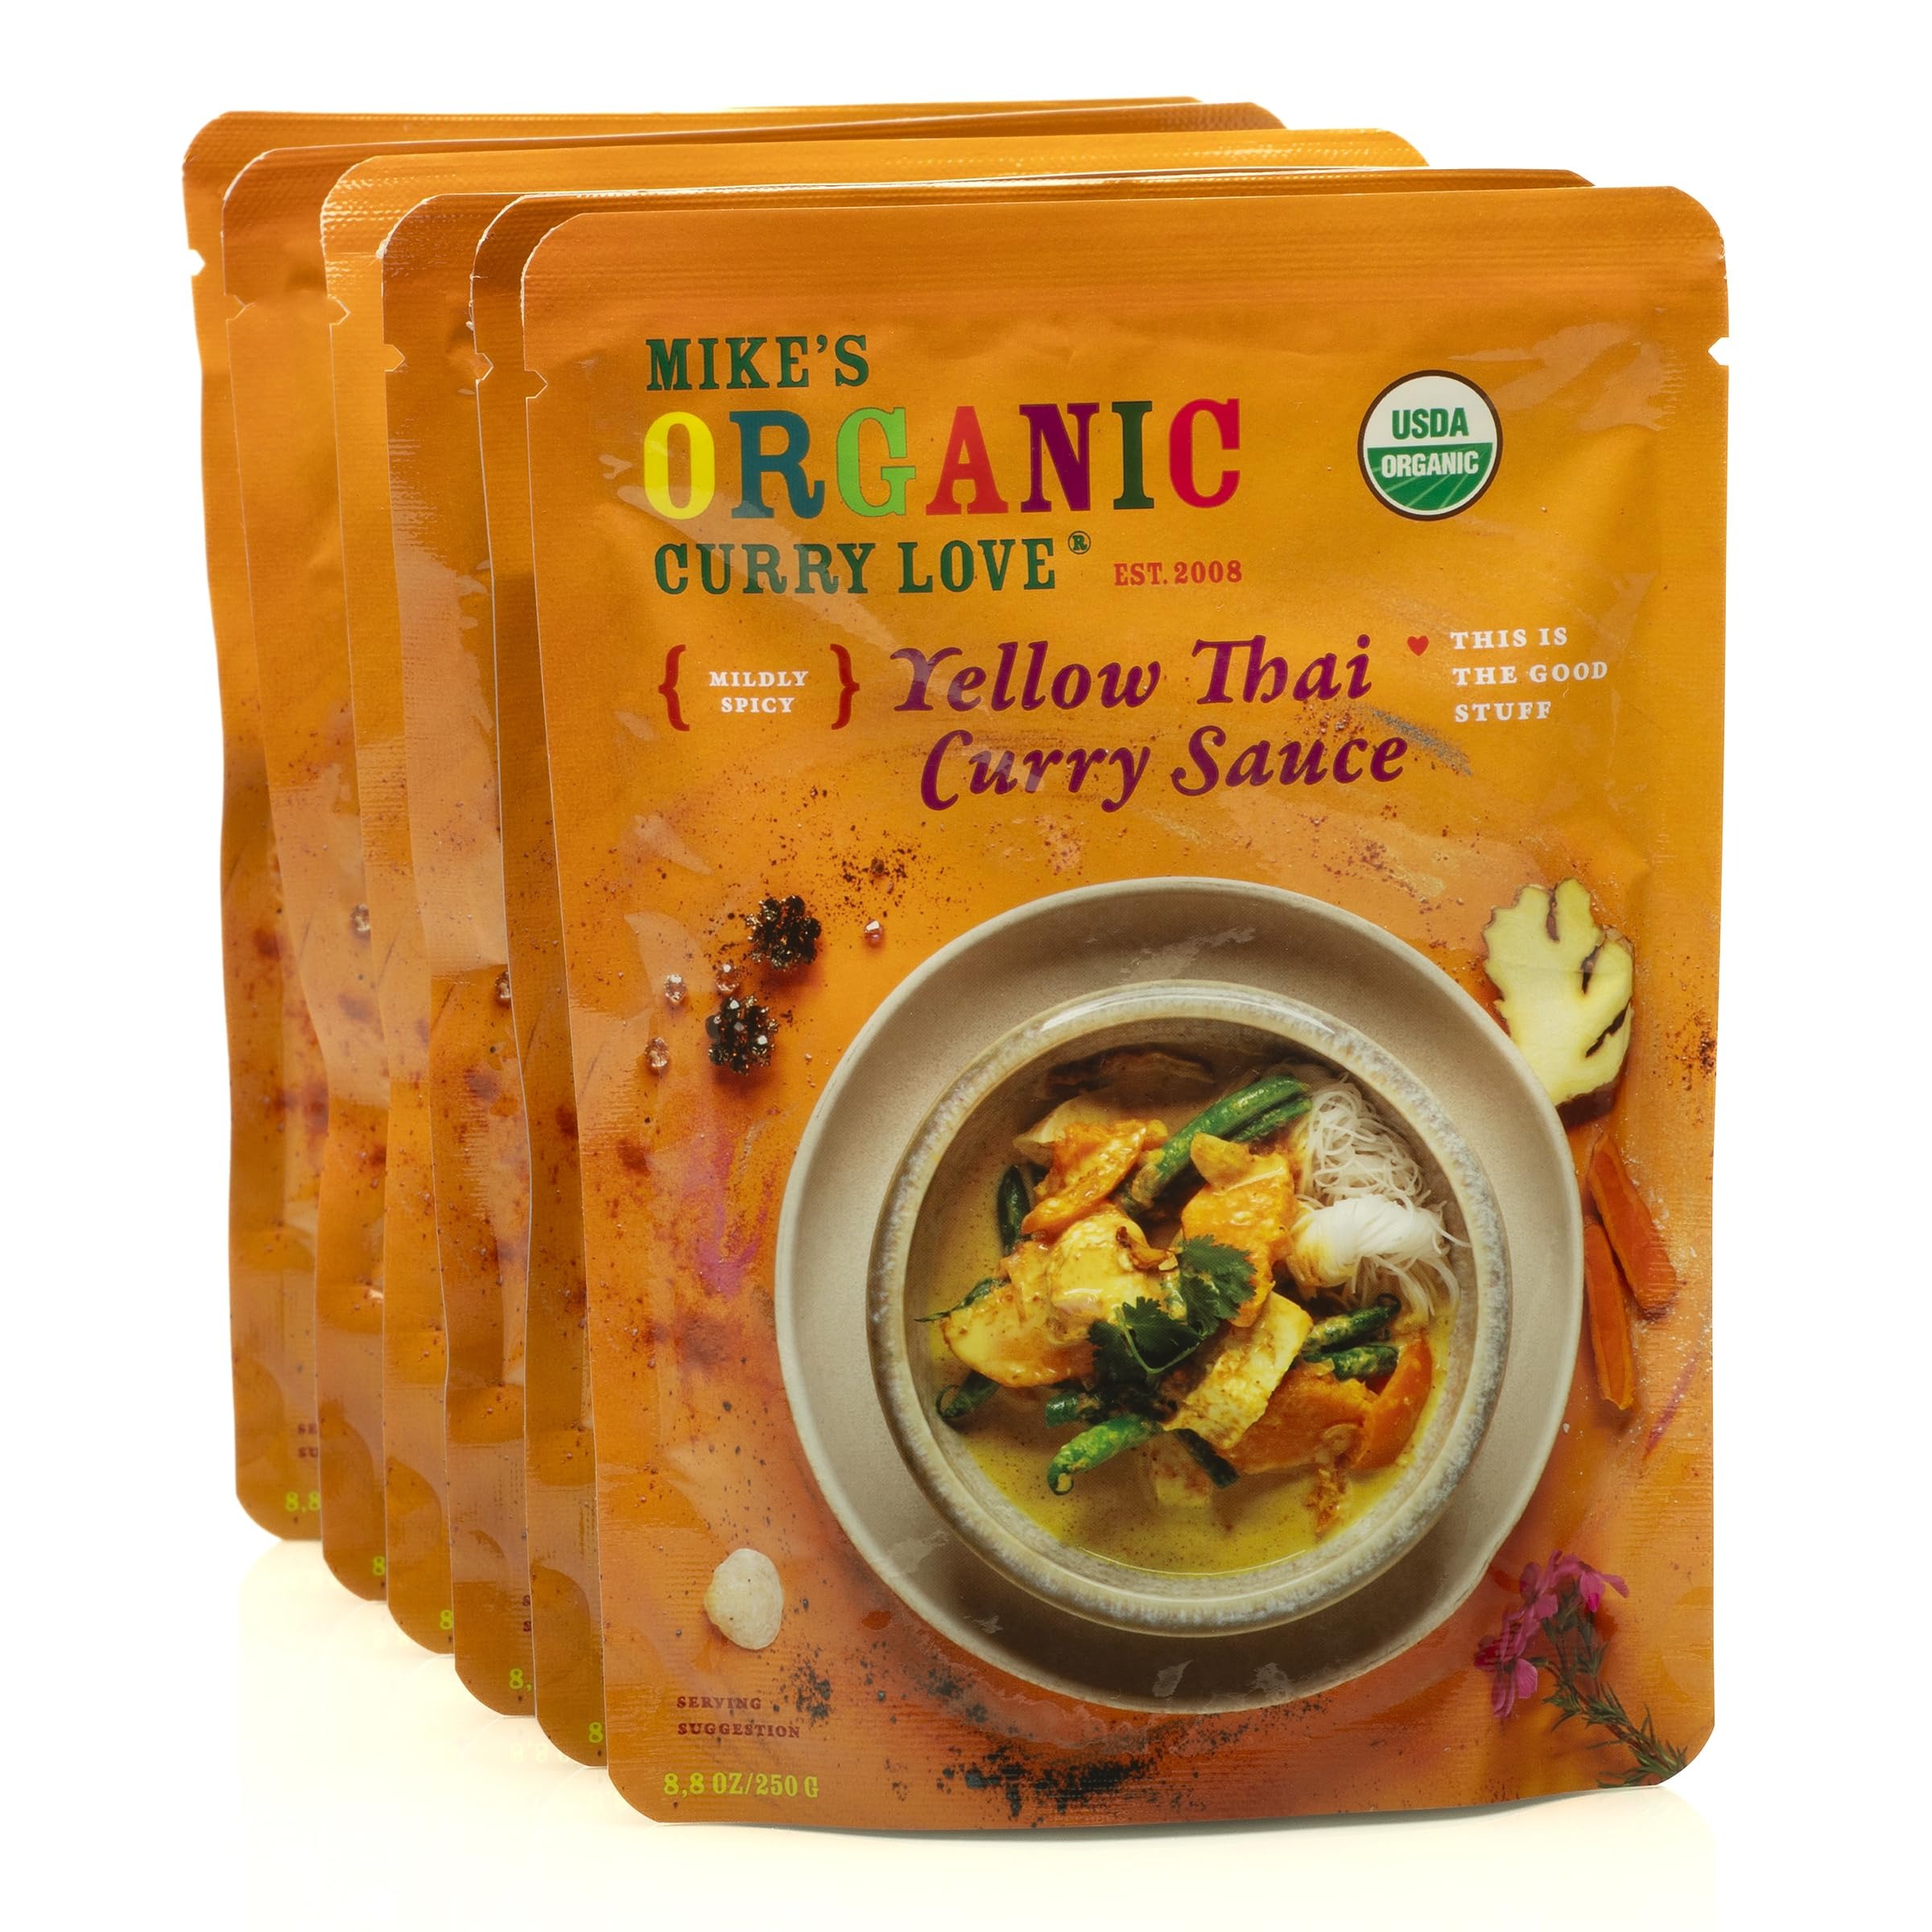
Item Name: Mike's Organic Yellow Thai Curry Sauce Made in Thailand, Authentic & Premium | 6 x 8.8 oz Pouch
Bullet Point 1: Authentic Thai Flavors: Immerse your taste buds in the rich and authentic taste of Thailand with our Organic Yellow Curry Sauce. Crafted with care in Thailand, this sauce captures the essence of traditional Thai yellow curry, offering a true culinary adventure.
Bullet Point 2: Certified Organic Goodness: Indulge guilt-free in a delicious blend of organic ingredients. Our Yellow Curry Sauce is made from high-quality, organic herbs, spice and coconut milk, free from artificial additives. Experience the pure flavors of nature in every pouch.
Bullet Point 3: Versatile and Convenient: Elevate your home-cooked meals effortlessly. Our Yellow Curry Sauce is incredibly versatile, making it perfect for stir-fries, curries, soups, and more. Packed in a convenient pouch, it's ready to use, saving you time in the kitchen without compromising on flavor.
Bullet Point 4: Kid Approved Fun: Even the pickiest eaters will love the delightful taste of our Yellow Curry Sauce! It's kid-approved, adding a touch of fun to family meals while ensuring that everyone enjoys a flavorful and wholesome dining experience.
Product Description: Pack of 6
Value: 52.8
Unit: Ounce

Price: 22.99